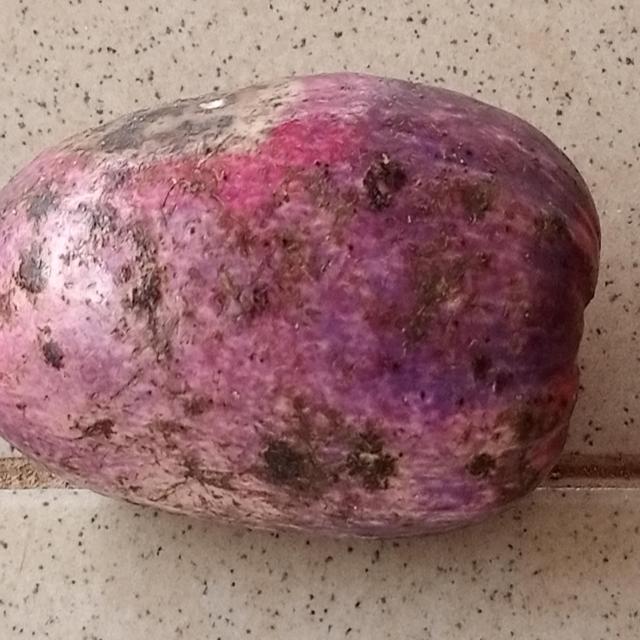
Plum grade: unripe